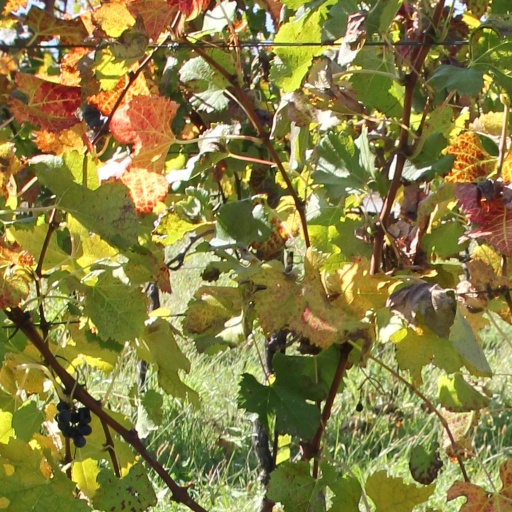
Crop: grape